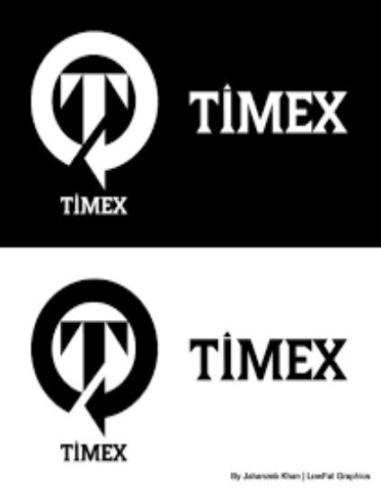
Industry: Clothes